Ingush towers

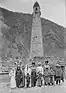
Puy (late 19th century)

Most of the stepped-pyramid towers were built with five floors and reached a height of 20 to 25 meters, as well as six-story towers whose height ranged from 26 to 30 meters. They are the most perfect in architectural terms and, as a rule, are part of castle complexes. There were similar towers in such villages as Upper and Lower Ezmi, , Lower Dzheyrakh, , , Erzi (village), Upper Khuli, , , Upper and Lower Kart, Upper, Middle and , , Egikal, , , and others.